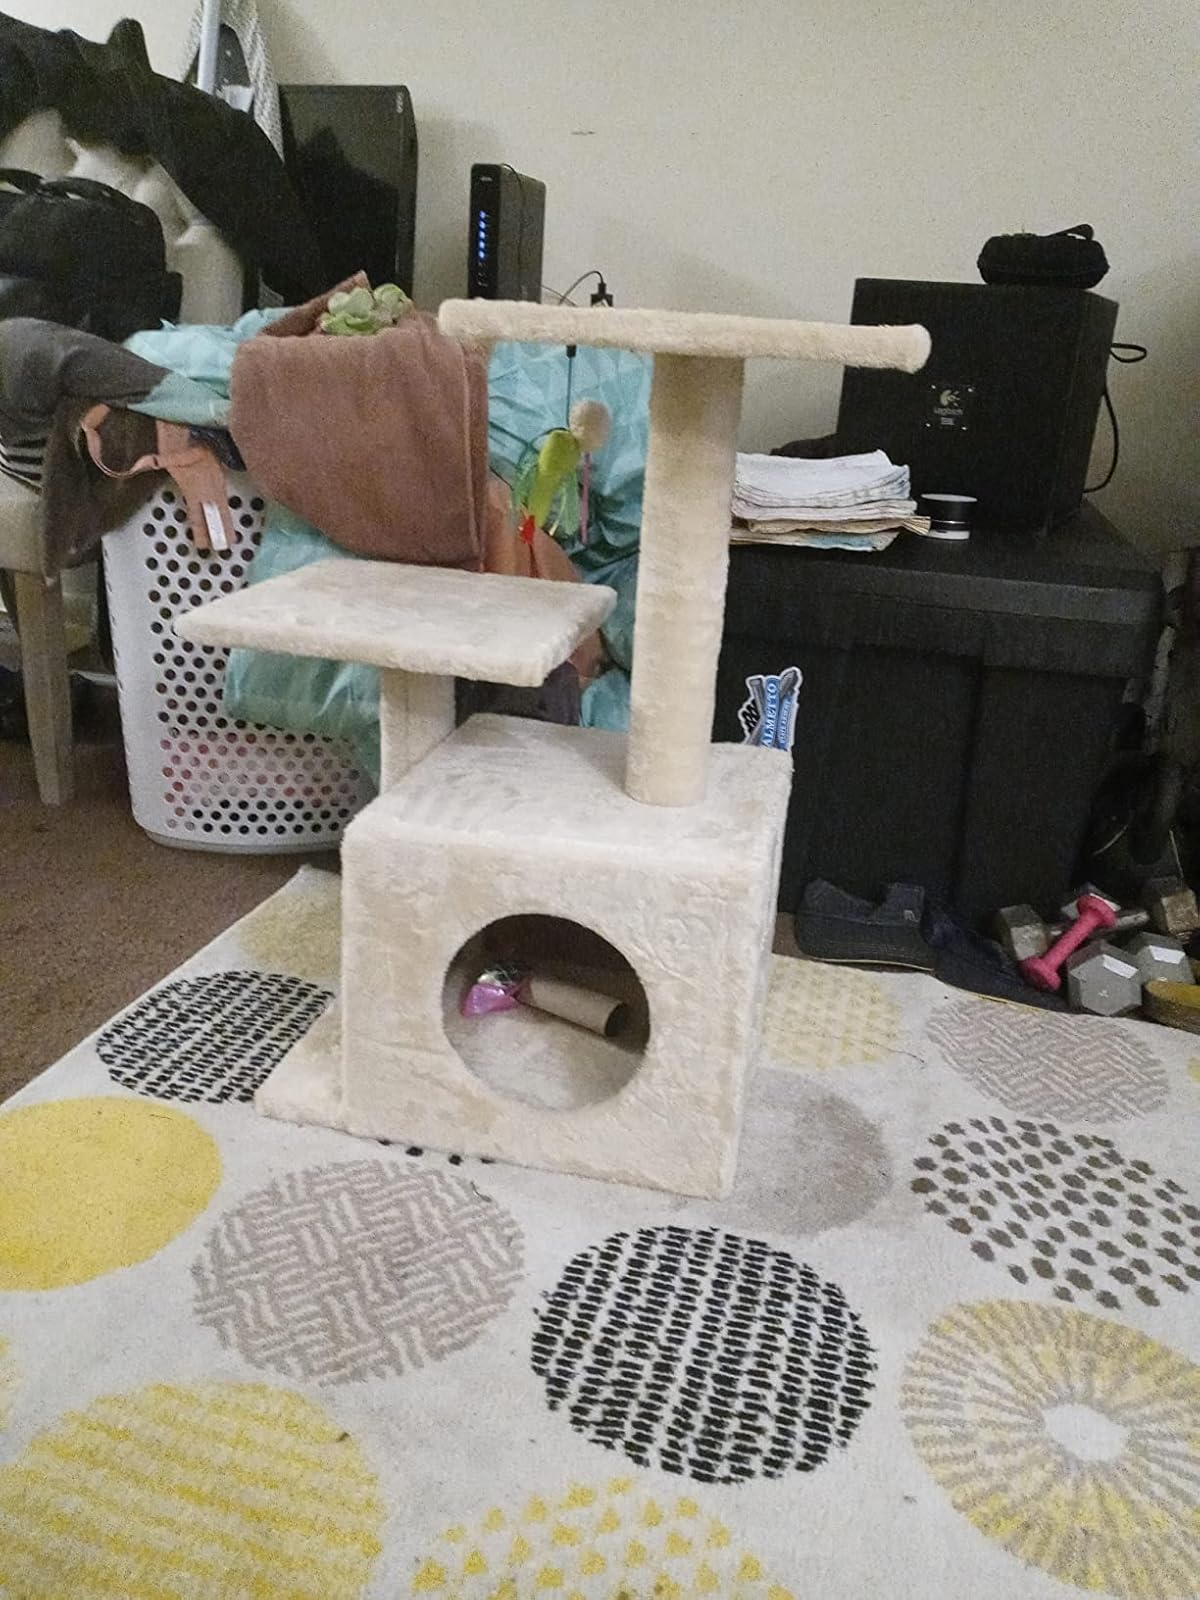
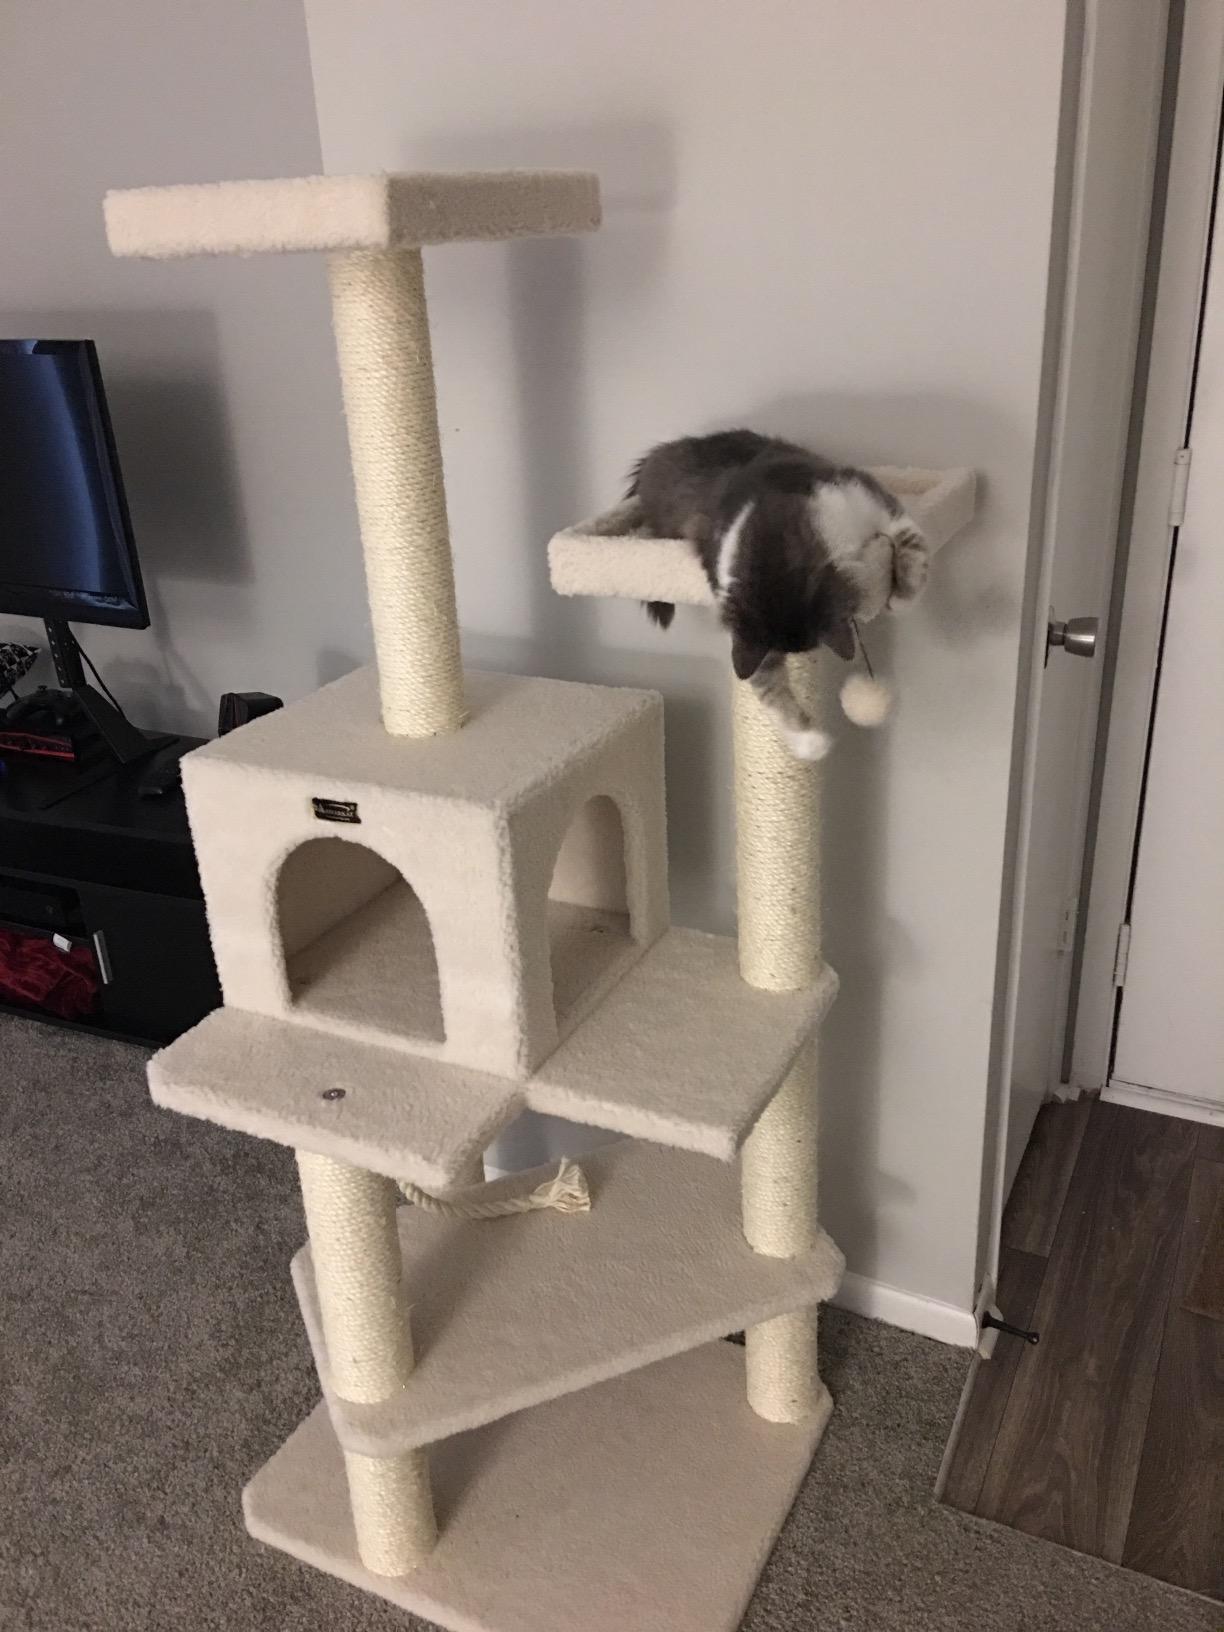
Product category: items_cat tree
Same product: no